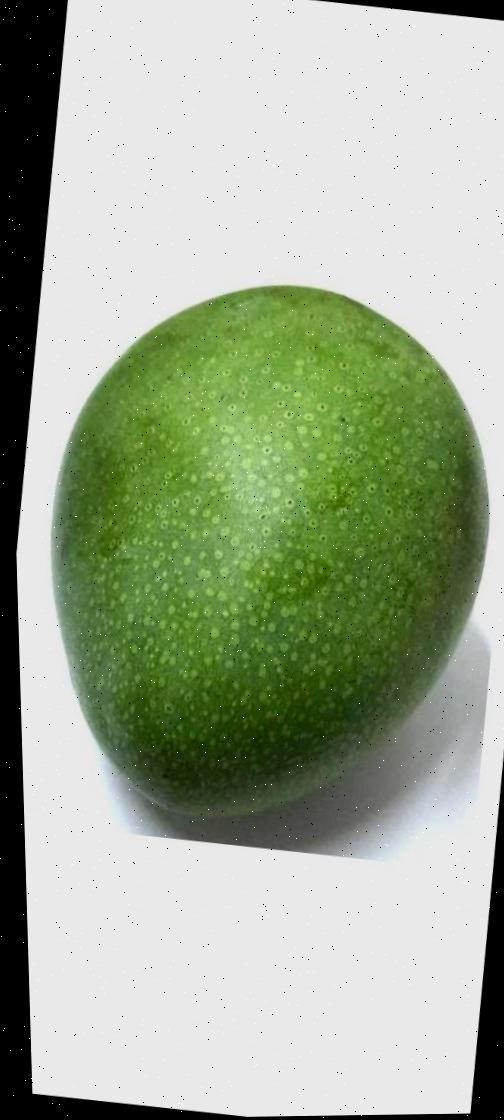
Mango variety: Ashshina Zhinuk